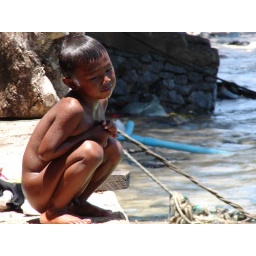
Boy swimming in a fishing village. The boy is watching the girl climb up the rope (In the next photo)